Gerald Ciolek

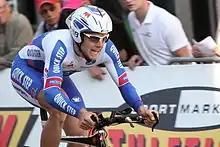
Ciolek at the 2011 Tour de Romandie

Gerald Michael Ciolek (born 19 September 1986) is a German former professional road bicycle racer, who rode professionally between 2005 and 2016. He currently works as a directeur sportif for UCI Continental team .